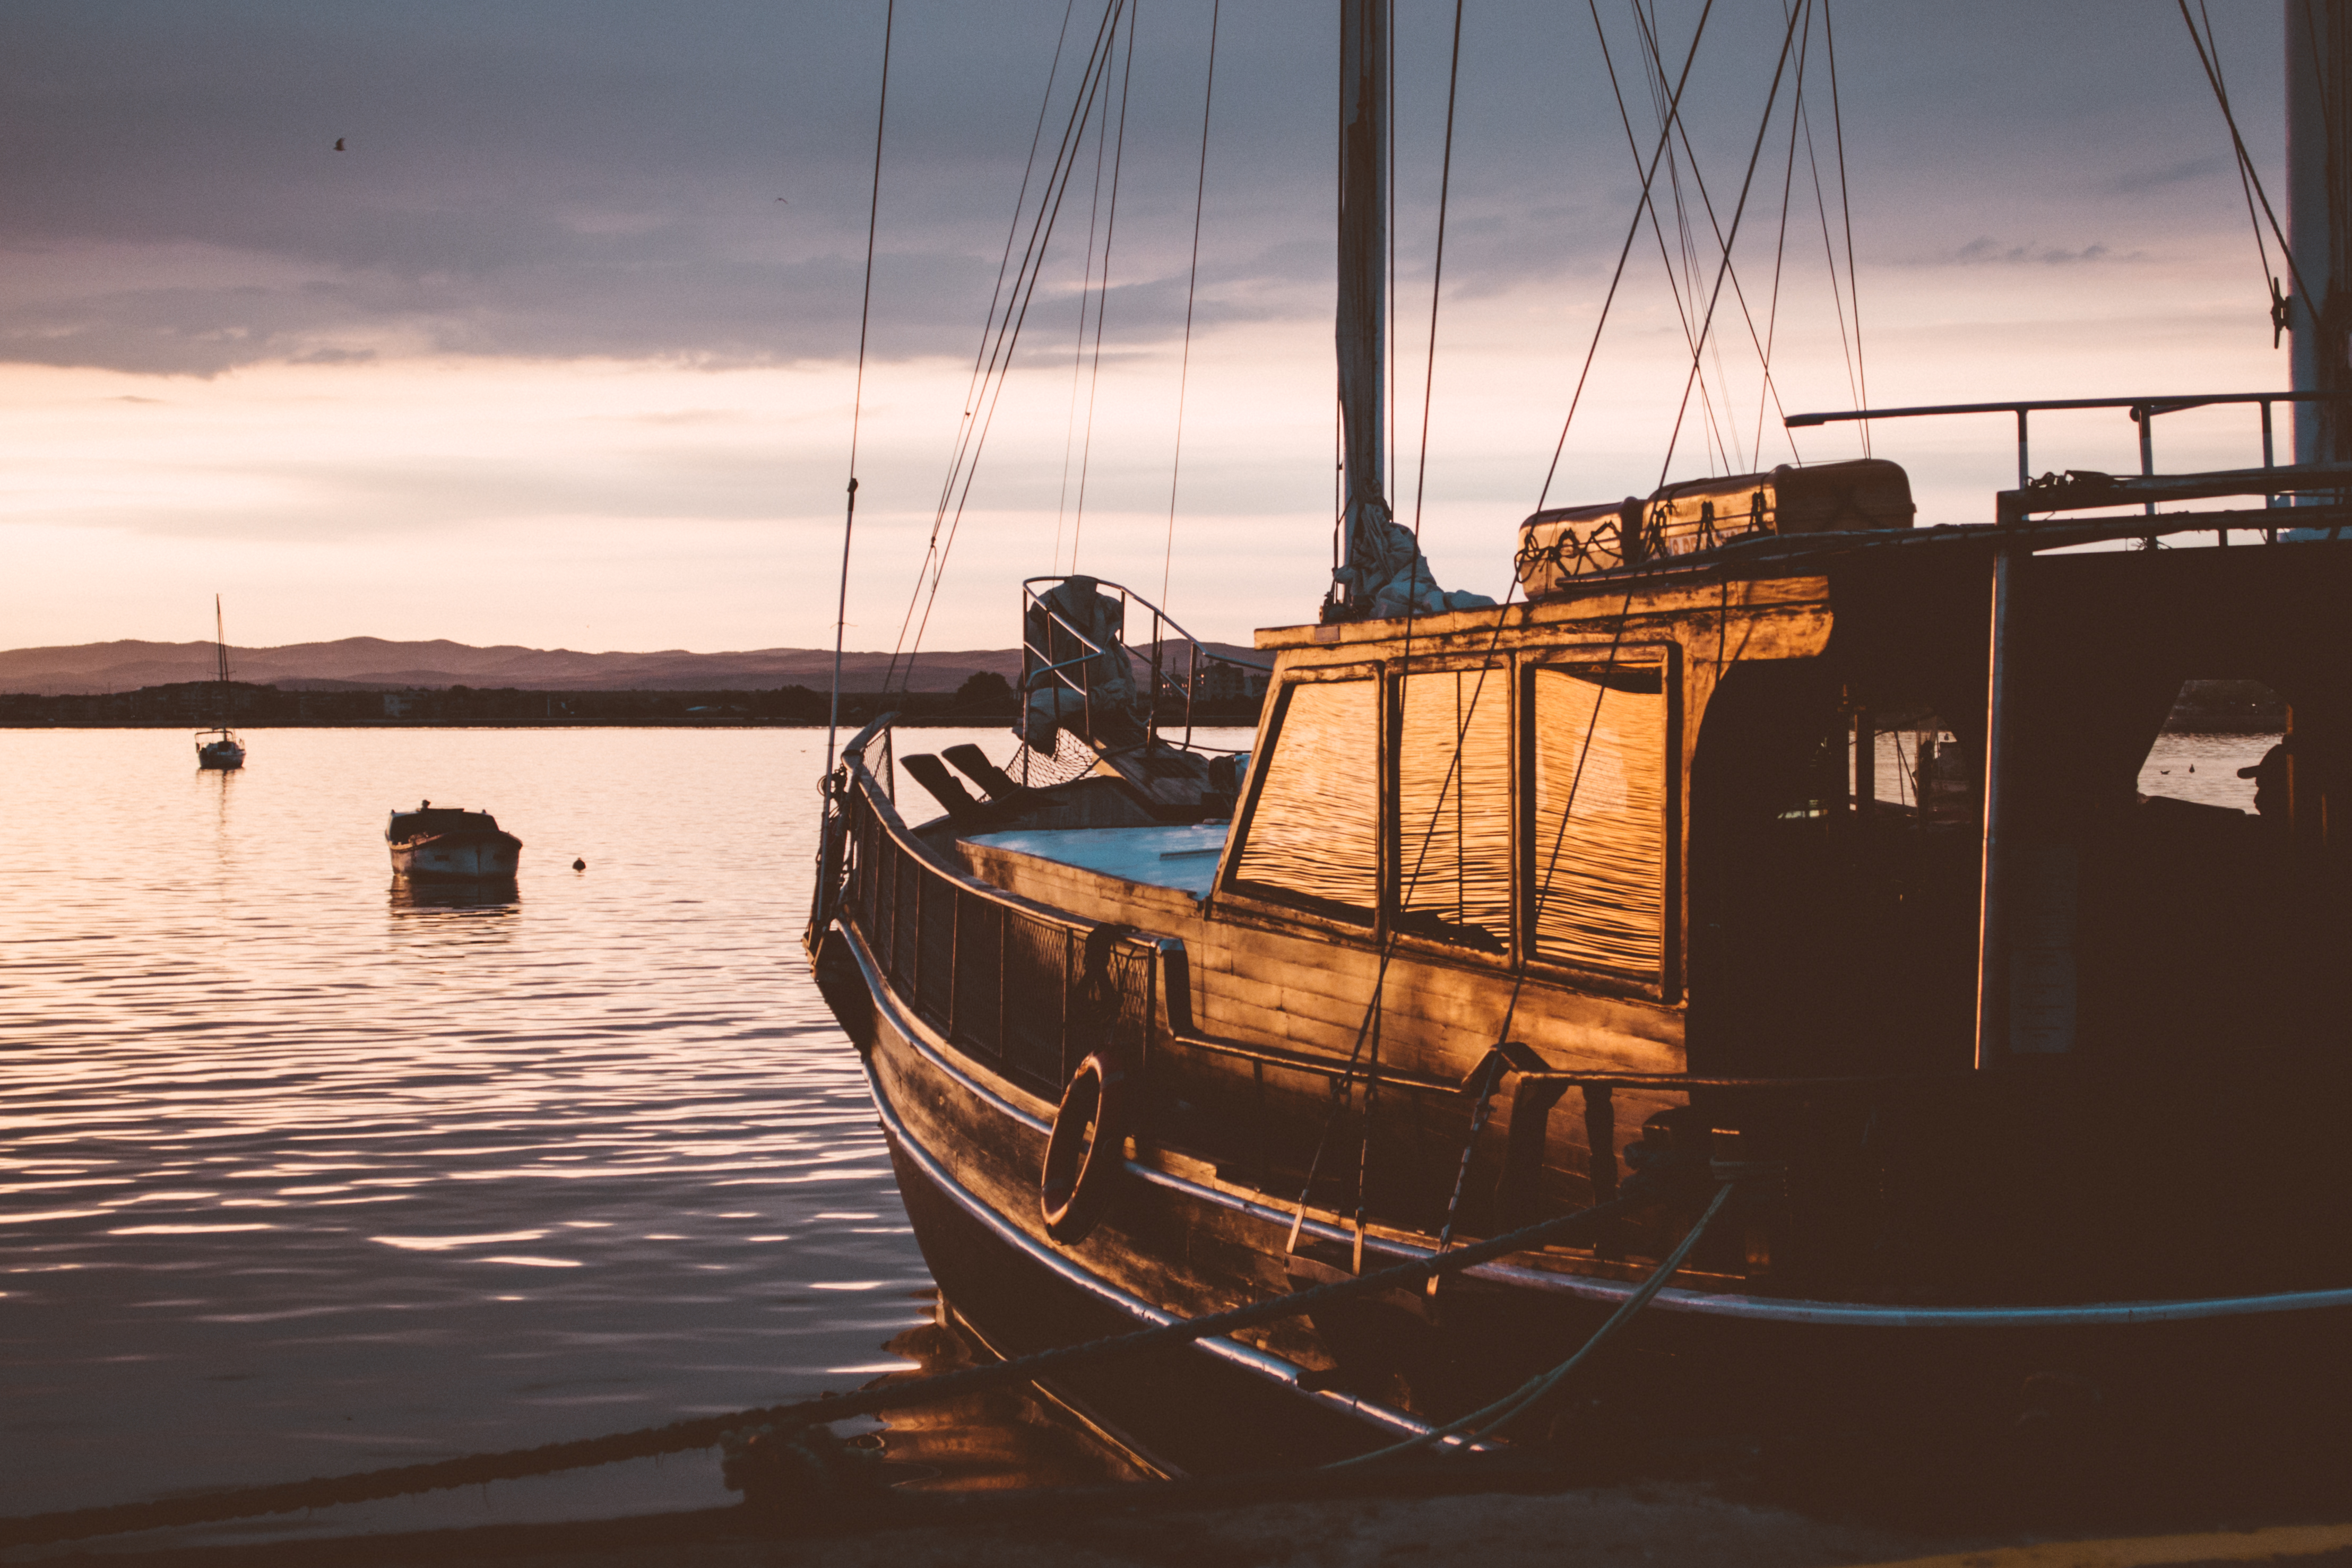
sea, water, ocean, sunset, boat, pier, ship, travel, reflection, vehicle, fisherman, yacht, harbor, seashore, sailboat, fishing boat, sail, watercraft, fishing vessel, transportation system